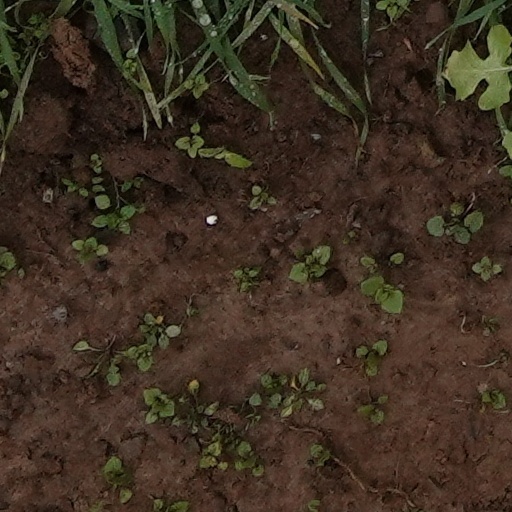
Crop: wheat